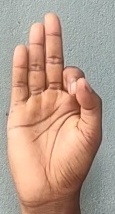
ASL sign: F